William Blakeney, 1st Baron Blakeney

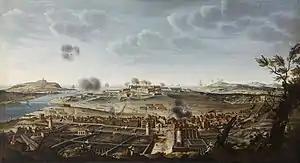
Siege of Fort St Philip (1756), which Blakeney surrendered in June 1756 after holding out for 70 days

In 1748, he was appointed lieutenant governor of Menorca; captured by the British in 1708, the island was considered vital for control of the Western Mediterranean. However, it was also vulnerable; the Spanish deeply resented British occupation, while it was only two days sail from Cádiz, and one from the French naval base at Toulon. Since the nominal governor, Baron Tyrawley, never visited Menorca, Blakeney was its effective ruler. He attempted to reduce local opposition by encouraging his troops to marry local women, and by controlling Catholic schools and institutions, but neither of these measures was successful. Tyrawley's absence was symptomatic of general neglect; in 1757, a Parliamentary committee noted the poor state of its defences, with crumbling walls and rotten gun platforms. In addition to Tyrawley, over 35 senior officers were absent from their posts, including the governor of Fort St Philip, and the colonels of all four regiments in its garrison.